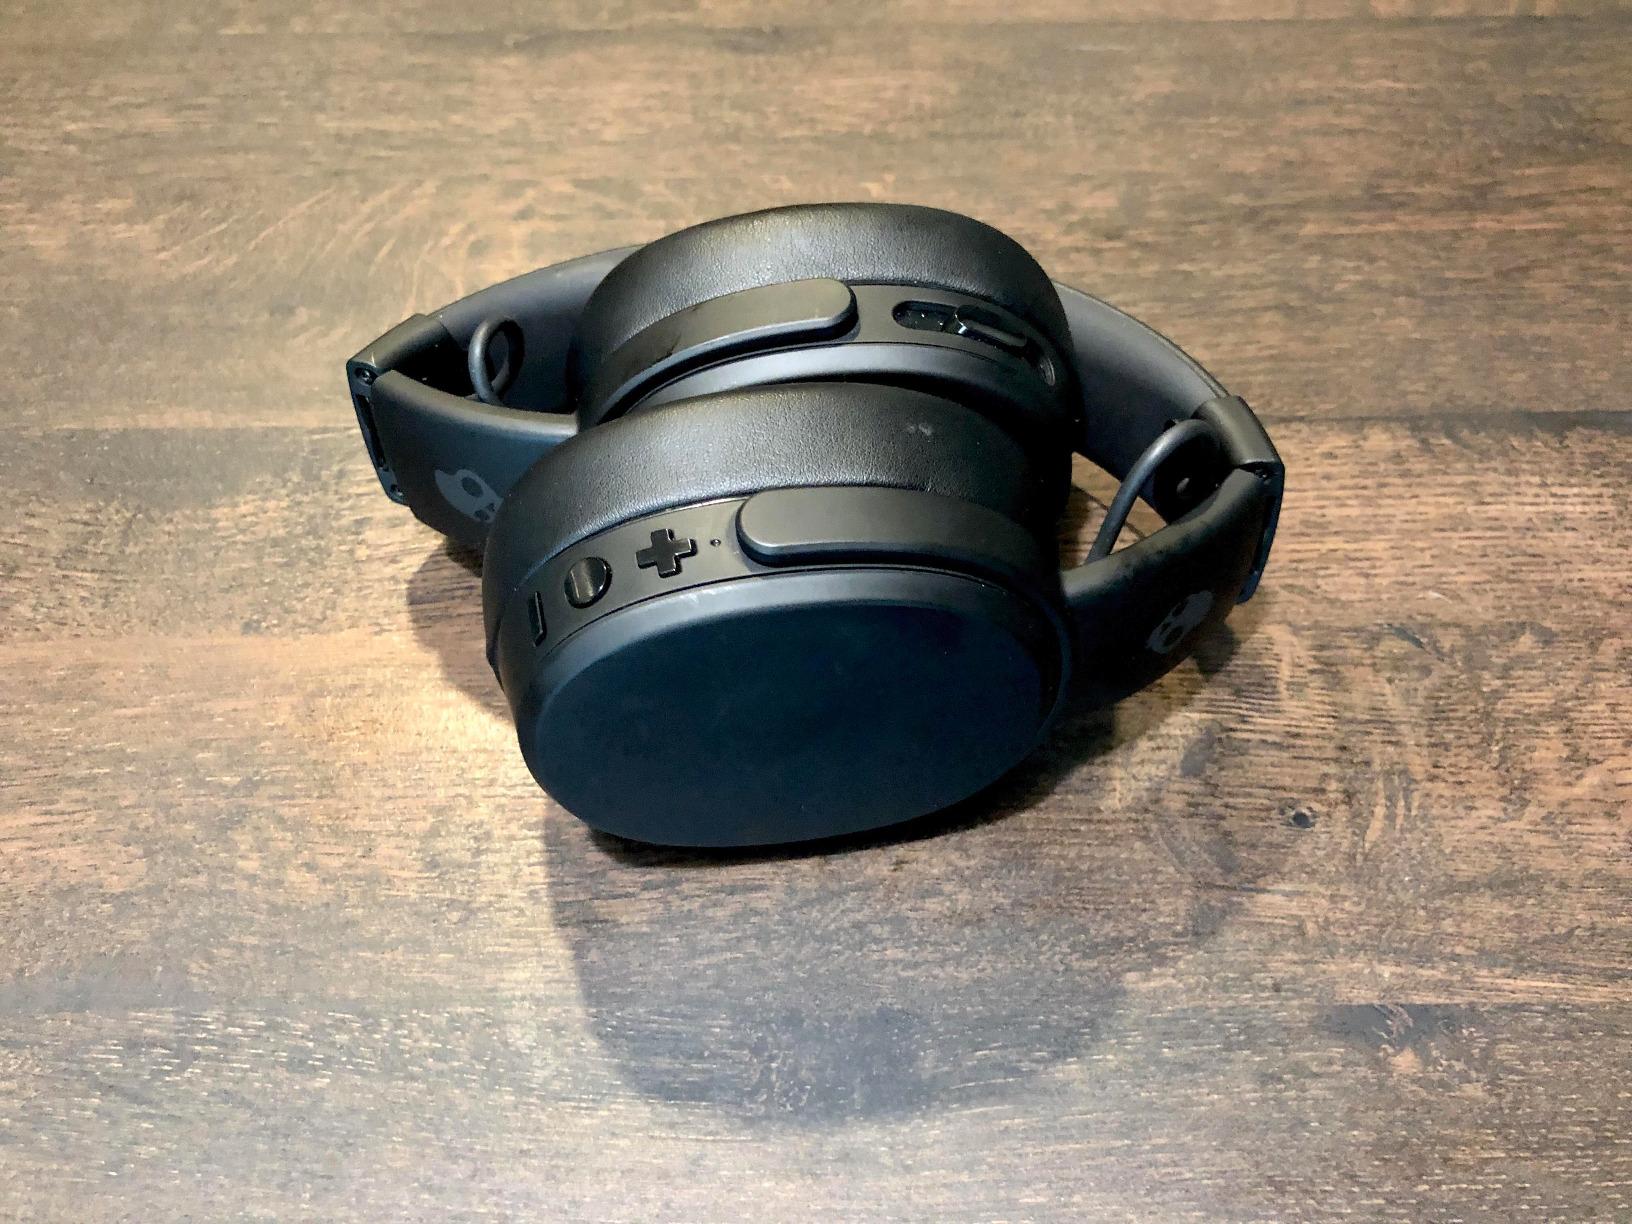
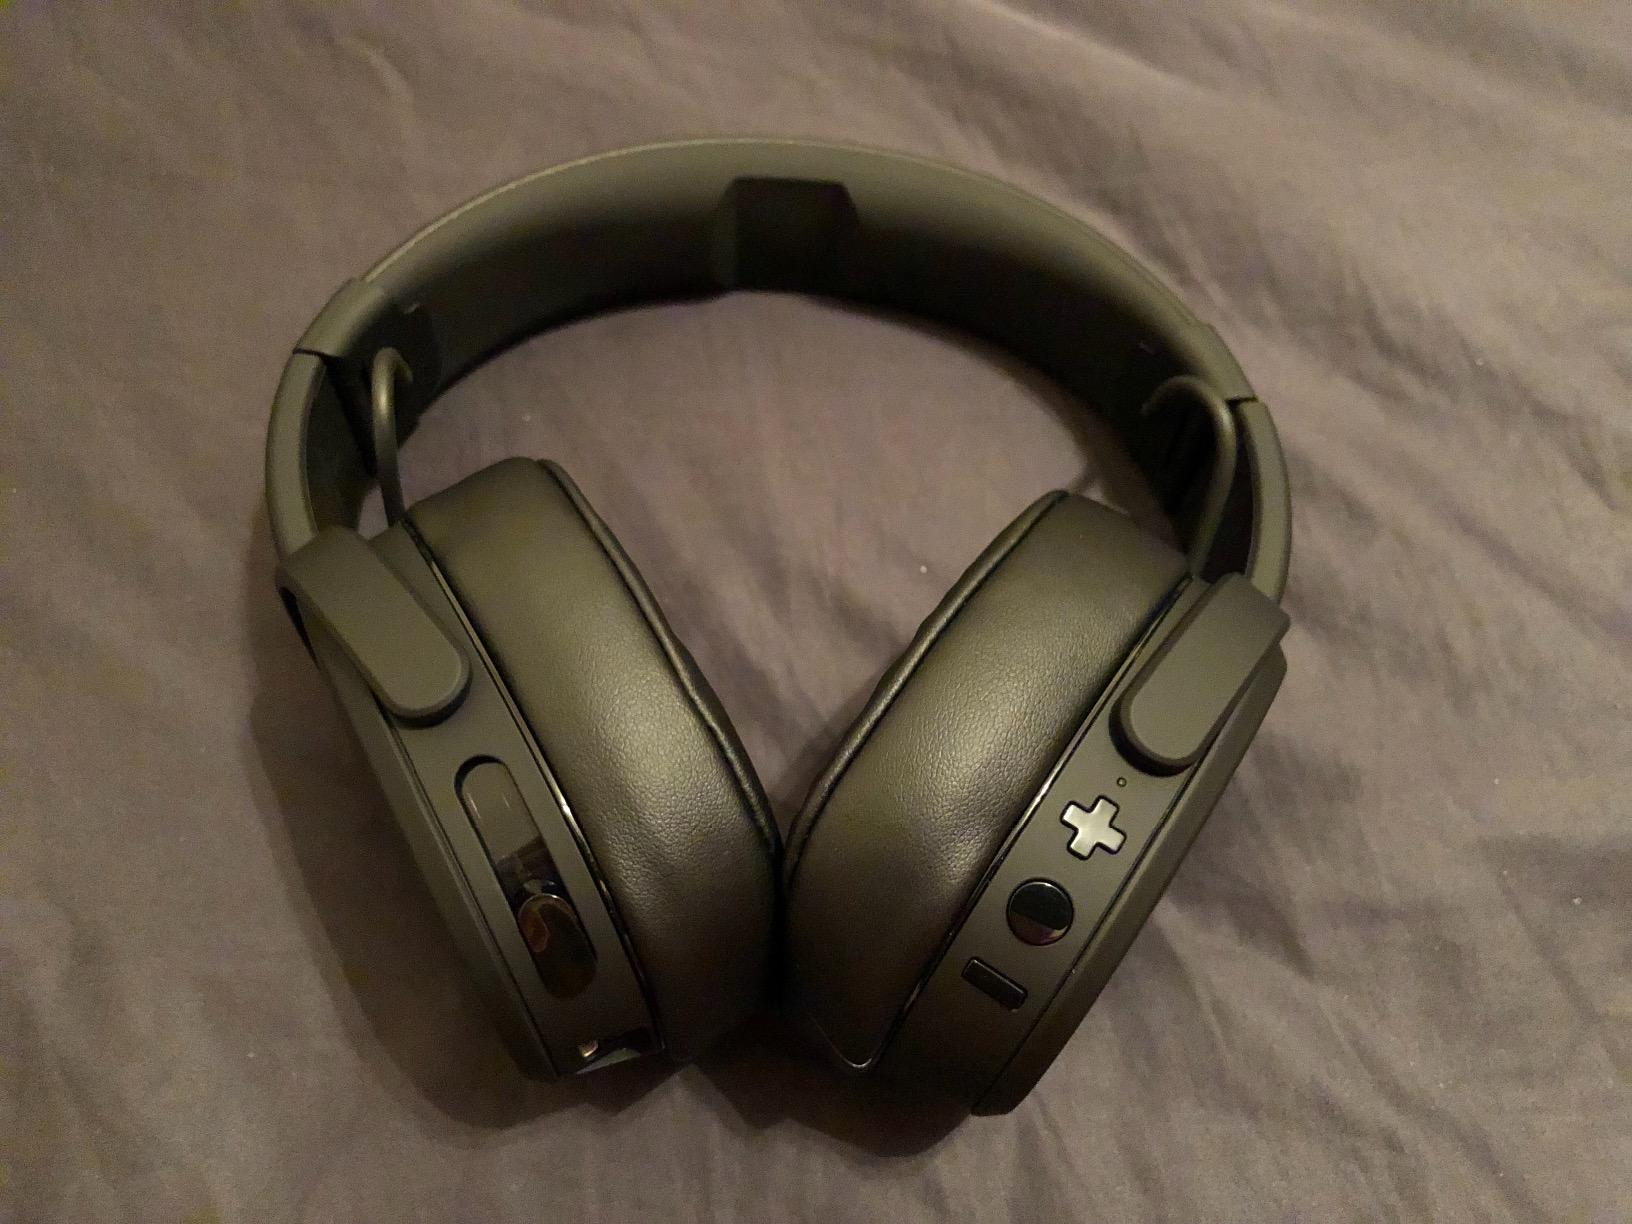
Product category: headphones
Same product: yes